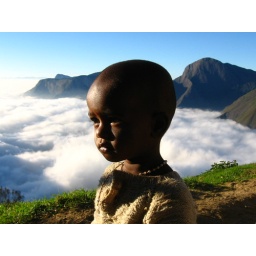
girl in the sky